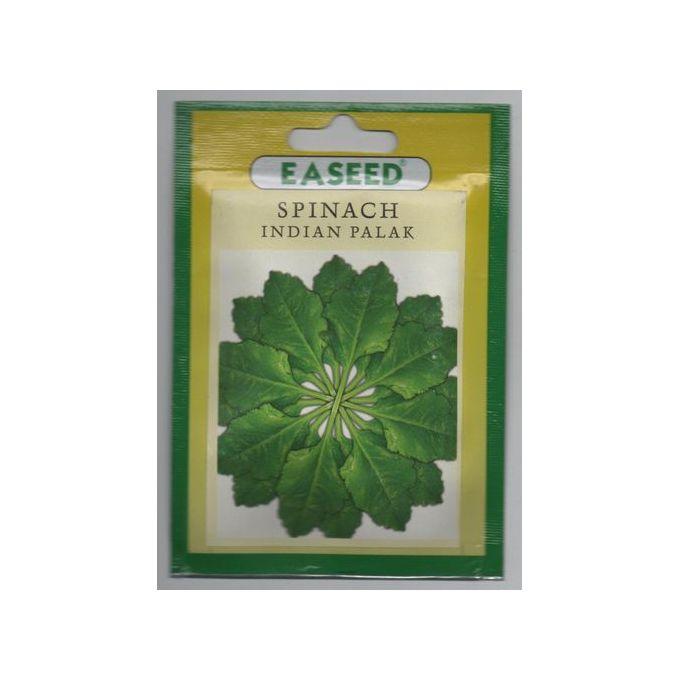
Mandhari nzuri ya kuvutia iliyofunikwa kwa kijani kizuri, huku milima mirefu ikiwa imezunguka na kufunikwa na miti mirefu kwa mifupi.